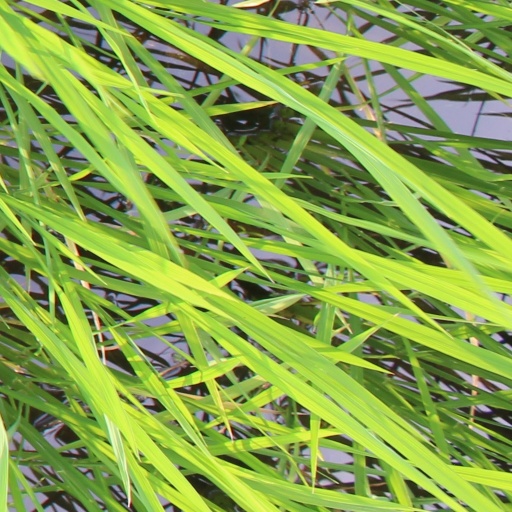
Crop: rice